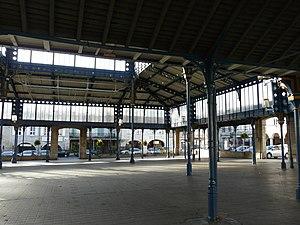
L'intérieur de la halle, Monségur, Gironde, France
La halle de Monségur est une halle située sur la commune de Monségur, dans le département de la Gironde, en France.
Monségur est une commune du Sud-Ouest de la France, située dans le département de la Gironde, en région Nouvelle-Aquitaine.
Cet article recense les monuments historiques de l'arrondissement de Langon, dans le département de la Gironde, en France.